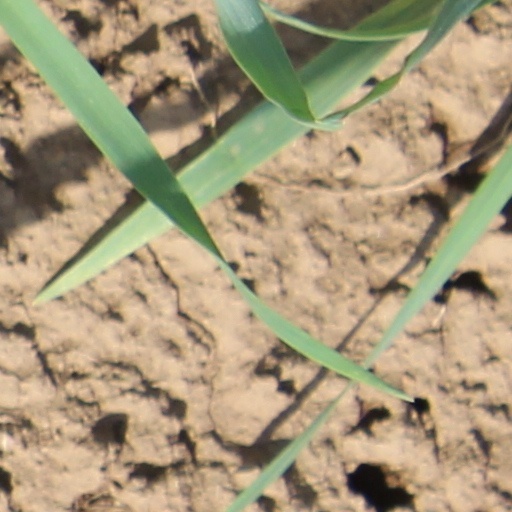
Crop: wheat